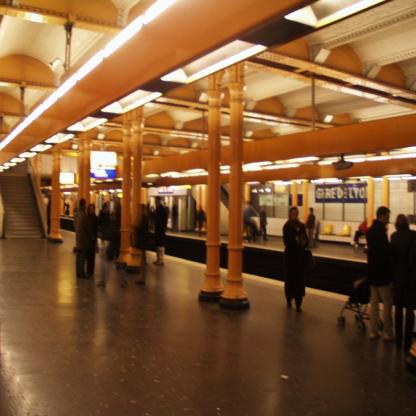
Scene: Indoor